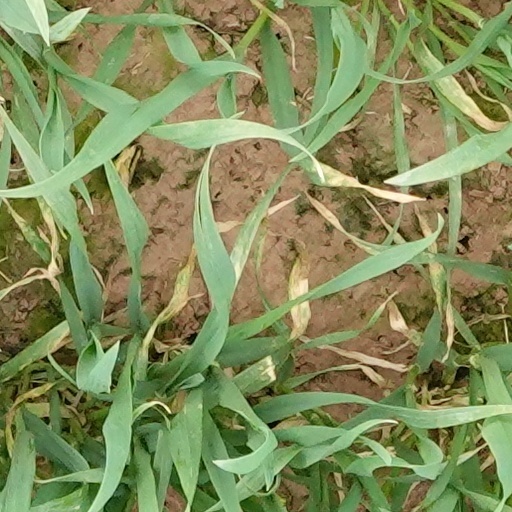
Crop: wheat